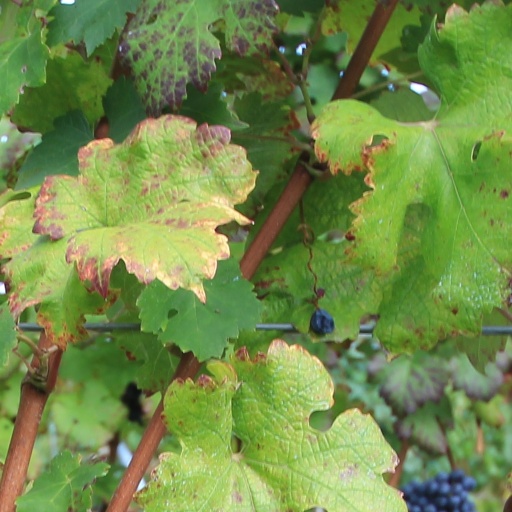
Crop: grape